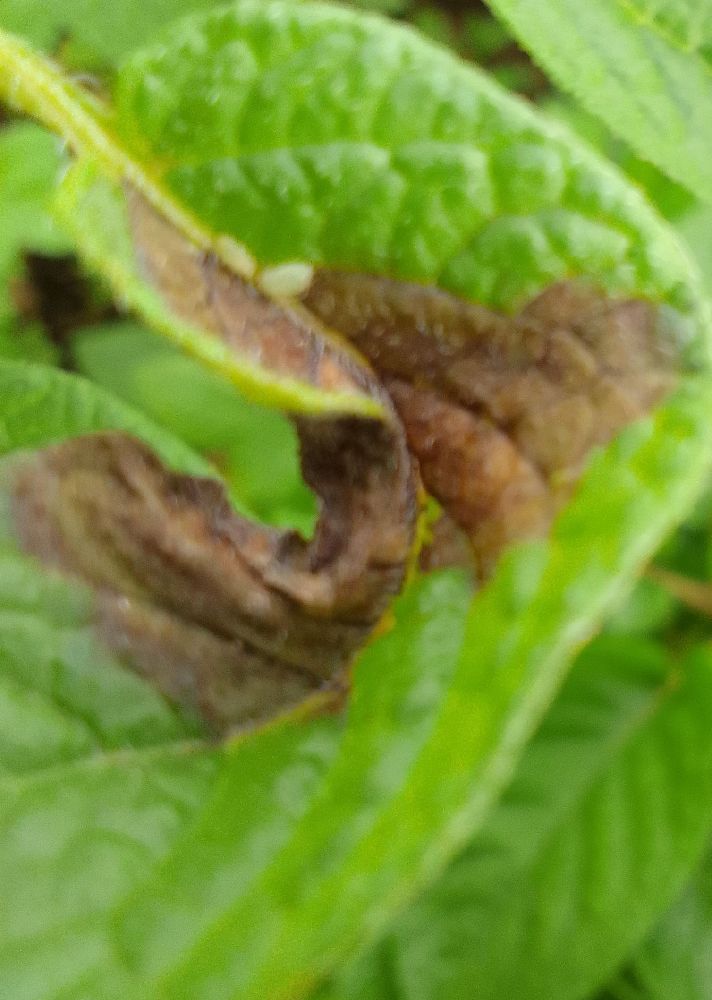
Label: Late blight